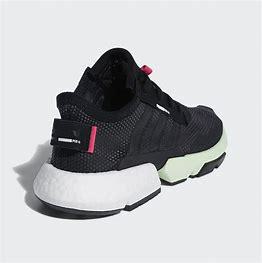
Brand: Adidas
Model: Pod S3 1